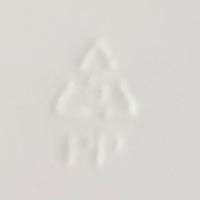
Plastic recycling code class: 5_polypropylene_PP